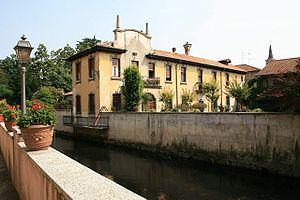
L'Olona est une rivière d’Italie qui prend sa source sur le Mont Legnone, dans le parc régional Campo dei Fiori, à côté de Rasa di Varese, hameau de Varèse. Il se divise en de nombreux bras et est l’affluent du Lambro et du Pô à côté de San Zenone dans la province de Pavie.